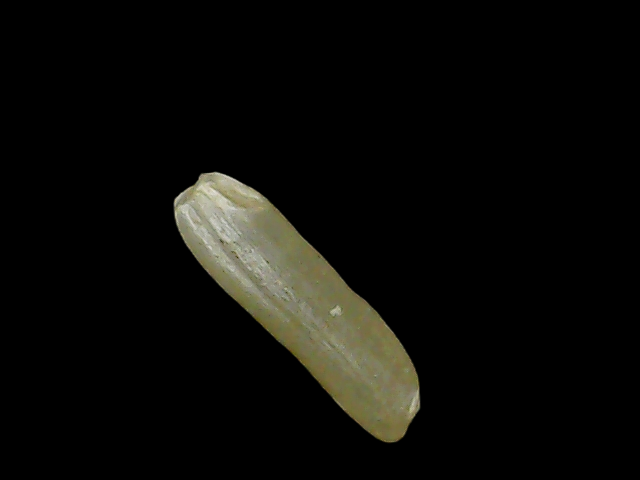
Rice variety: Binadhan19